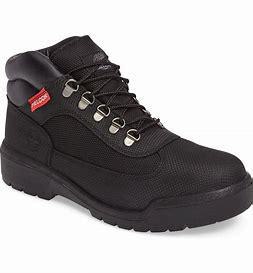
Brand: Timberland
Model: Field